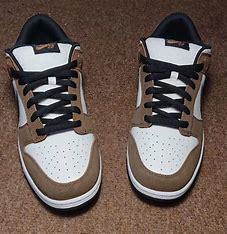
Brand: Nike
Model: SB Dunk Pro